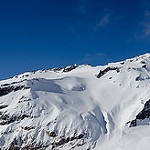
Label: glacier